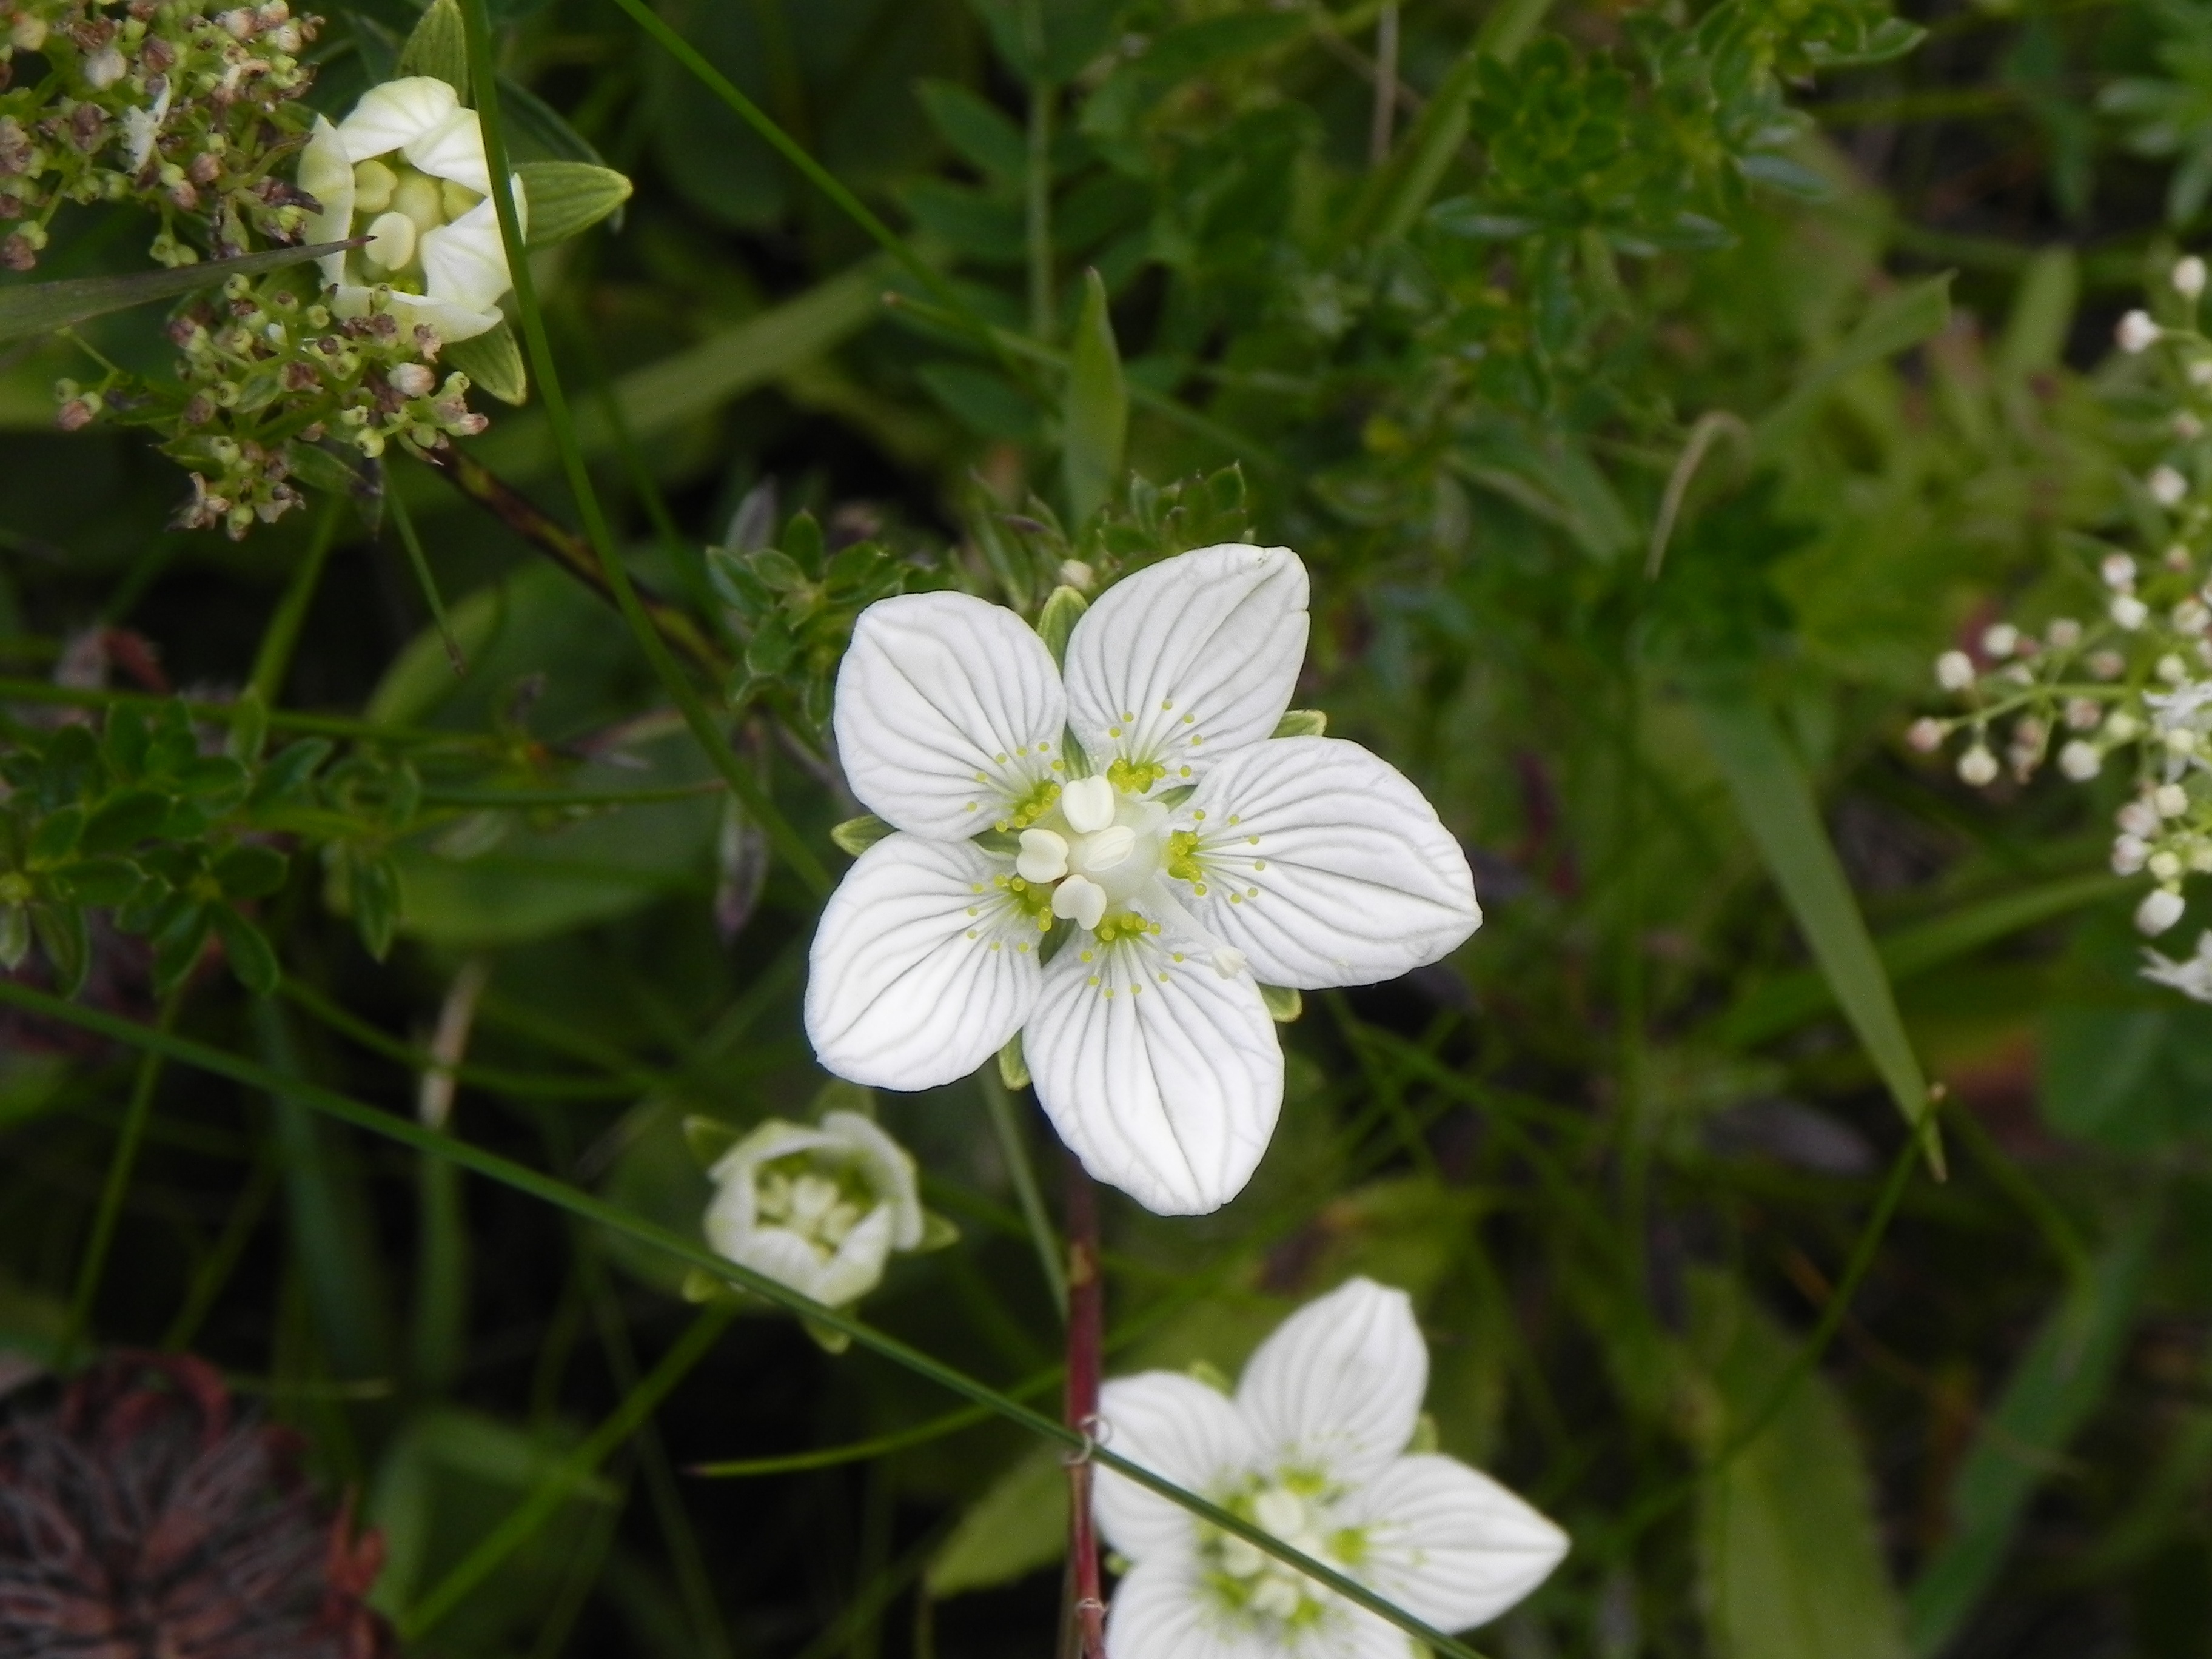
nature, blossom, plant, white, meadow, flower, petal, bloom, summer, spring, green, botany, garden, close, flora, white flower, wildflower, wild flowers, geranium, flowering plant, white green, annual plant, land plant, geraniales